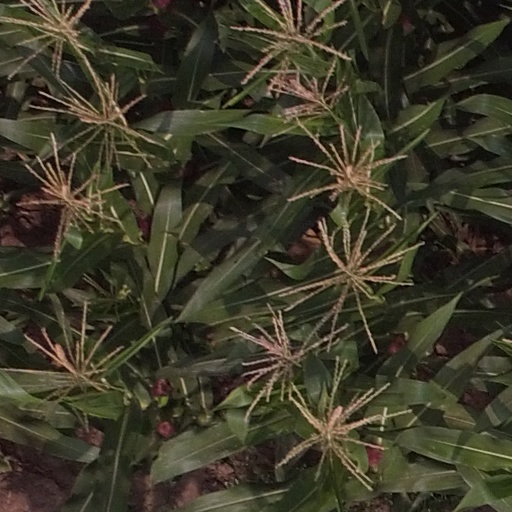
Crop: maize; corn